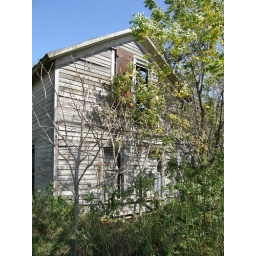
house by chestnut tree